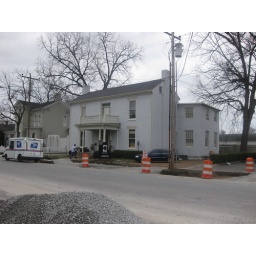
Some old white chick's house that was really rich back in the day.